Palayamkottai

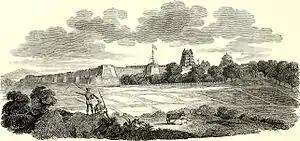
"Fort Pallamcottah" (1800) by James Welsh

The region "Palayamkottai" in Tamil is a portmanteau of '"palayam"', which refers to a settlement, and "'kottai'," which translates to a fort. Historically, Palayamkottai served as the locale of an ancient fort that was employed for the administration of neighbouring districts. Today, the fort lies in ruins and is almost camouflaged by its surrounding old residential edifices. While the classical Tamil pronunciation of the neighbourhood's name is the aforementioned Palayamkottai, the vernacular pronunciation of the settlement is more akin to Palayankottai or Palayankotta, with the latter being more widely preferred by the locals.